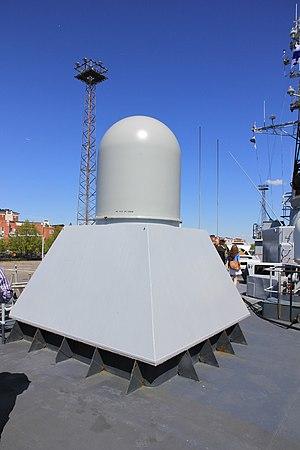
Syracuse est un programme français de communication militaires, utilisant des satellites et des segments au sol. Syracuse permet d'assurer l'ensemble des communications militaires entre la France et les unités déployées sur les théâtres d'opérations. La Belgique peut aussi utiliser le programme Syracuse. Il participe à la conduite des opérations pour le commandement, le renseignement, et la logistique. Trois générations de satellites Syracuse sont déployées entre 1984 et 2015. Une quatrième génération est en cours de construction.